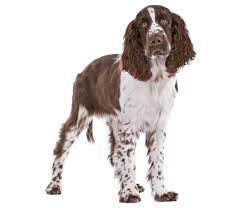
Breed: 276-n000112-English_springer